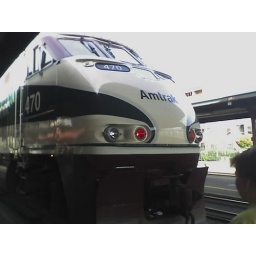
Another trip ending where I managed to go by plane, train and car all in one trip.